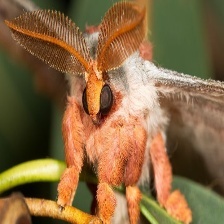
Species: EMPEROR GUM MOTH